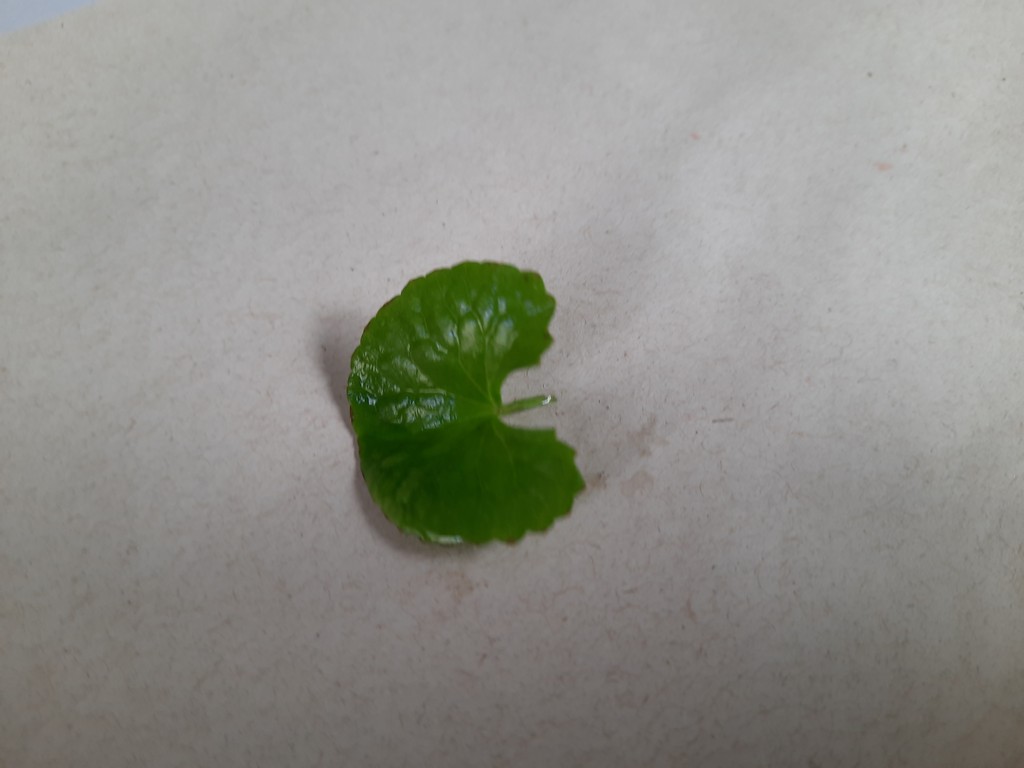
Label: Healthy